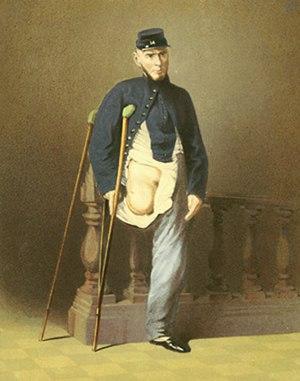
Portrait de Lewis Francis ( Co. I, 14 milice de New York), opéré après avoir été blessé le 21 Juillet 1861, à la première bataille de Bull Run par coups de baïonnette au genou. Il a été poignardé au moins 14 fois. Amputé il est finalement mort (le 31 mai 1874) (lithographie tirée d'une peinture originale faite par Hermann Faber
L'amputation est l'ablation d'une extrémité du corps à la suite d'un traumatisme ou d'un acte chirurgical. Dans le cadre de la chirurgie, elle sert à limiter l'expansion incurable d'affections graves comme la gangrène. Elle peut être appliquée à titre préventif pour limiter la douleur ou éviter l'apparition d'autres pathologies.